Lester Salamon

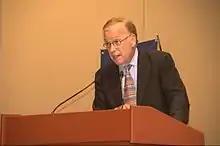
Salamon speaking at a conference at the Monterrey Institute of Technology and Higher Education, Mexico City.

Salamon graduated with a bachelor's degree in Economics and Policy Studies from Princeton University in 1964 and earned a Ph.D. in Government from Harvard University in 1971.